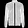
Label: Coat